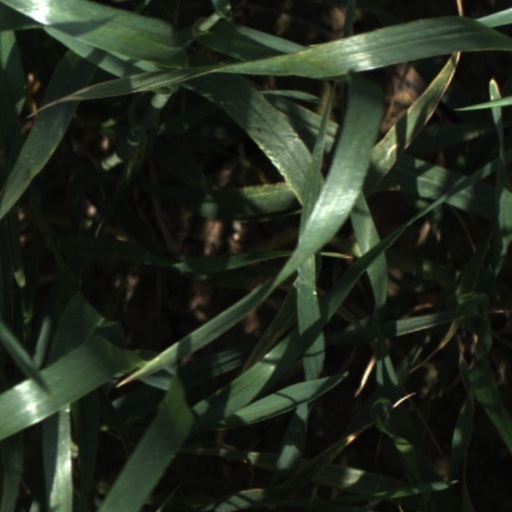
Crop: wheat